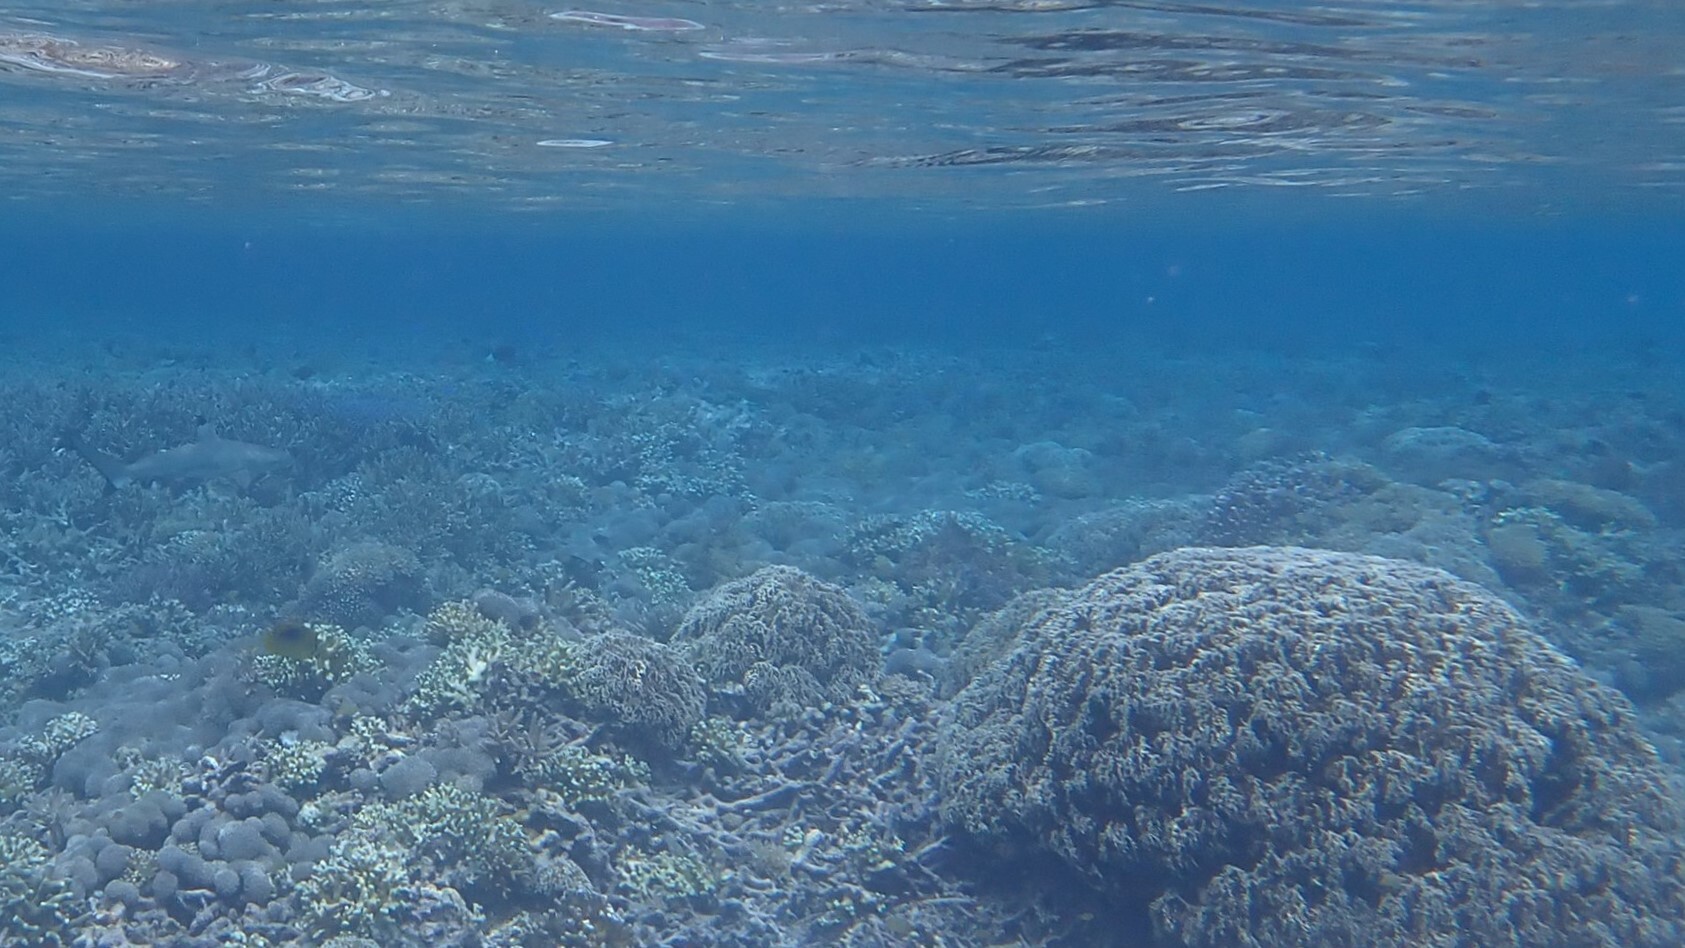
Carcharhinus melanopterus (Blacktip Reef Shark)